Answer in natural language. Considering the relative positions, where is black tv (highlighted by a green box) with respect to framed monochromatic wall decor painting (highlighted by a blue box)? Choose between the following options: below or above
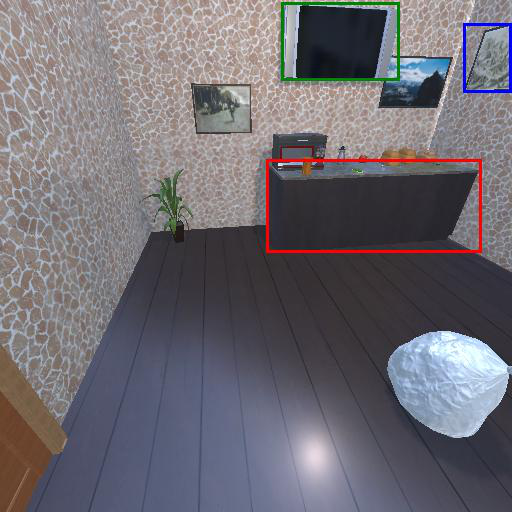
<answer>above</answer>